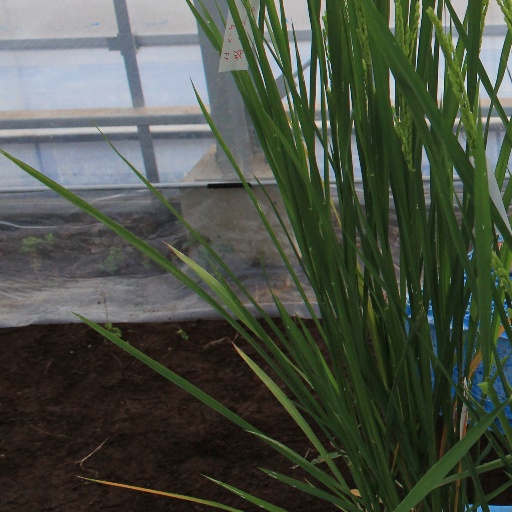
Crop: rice